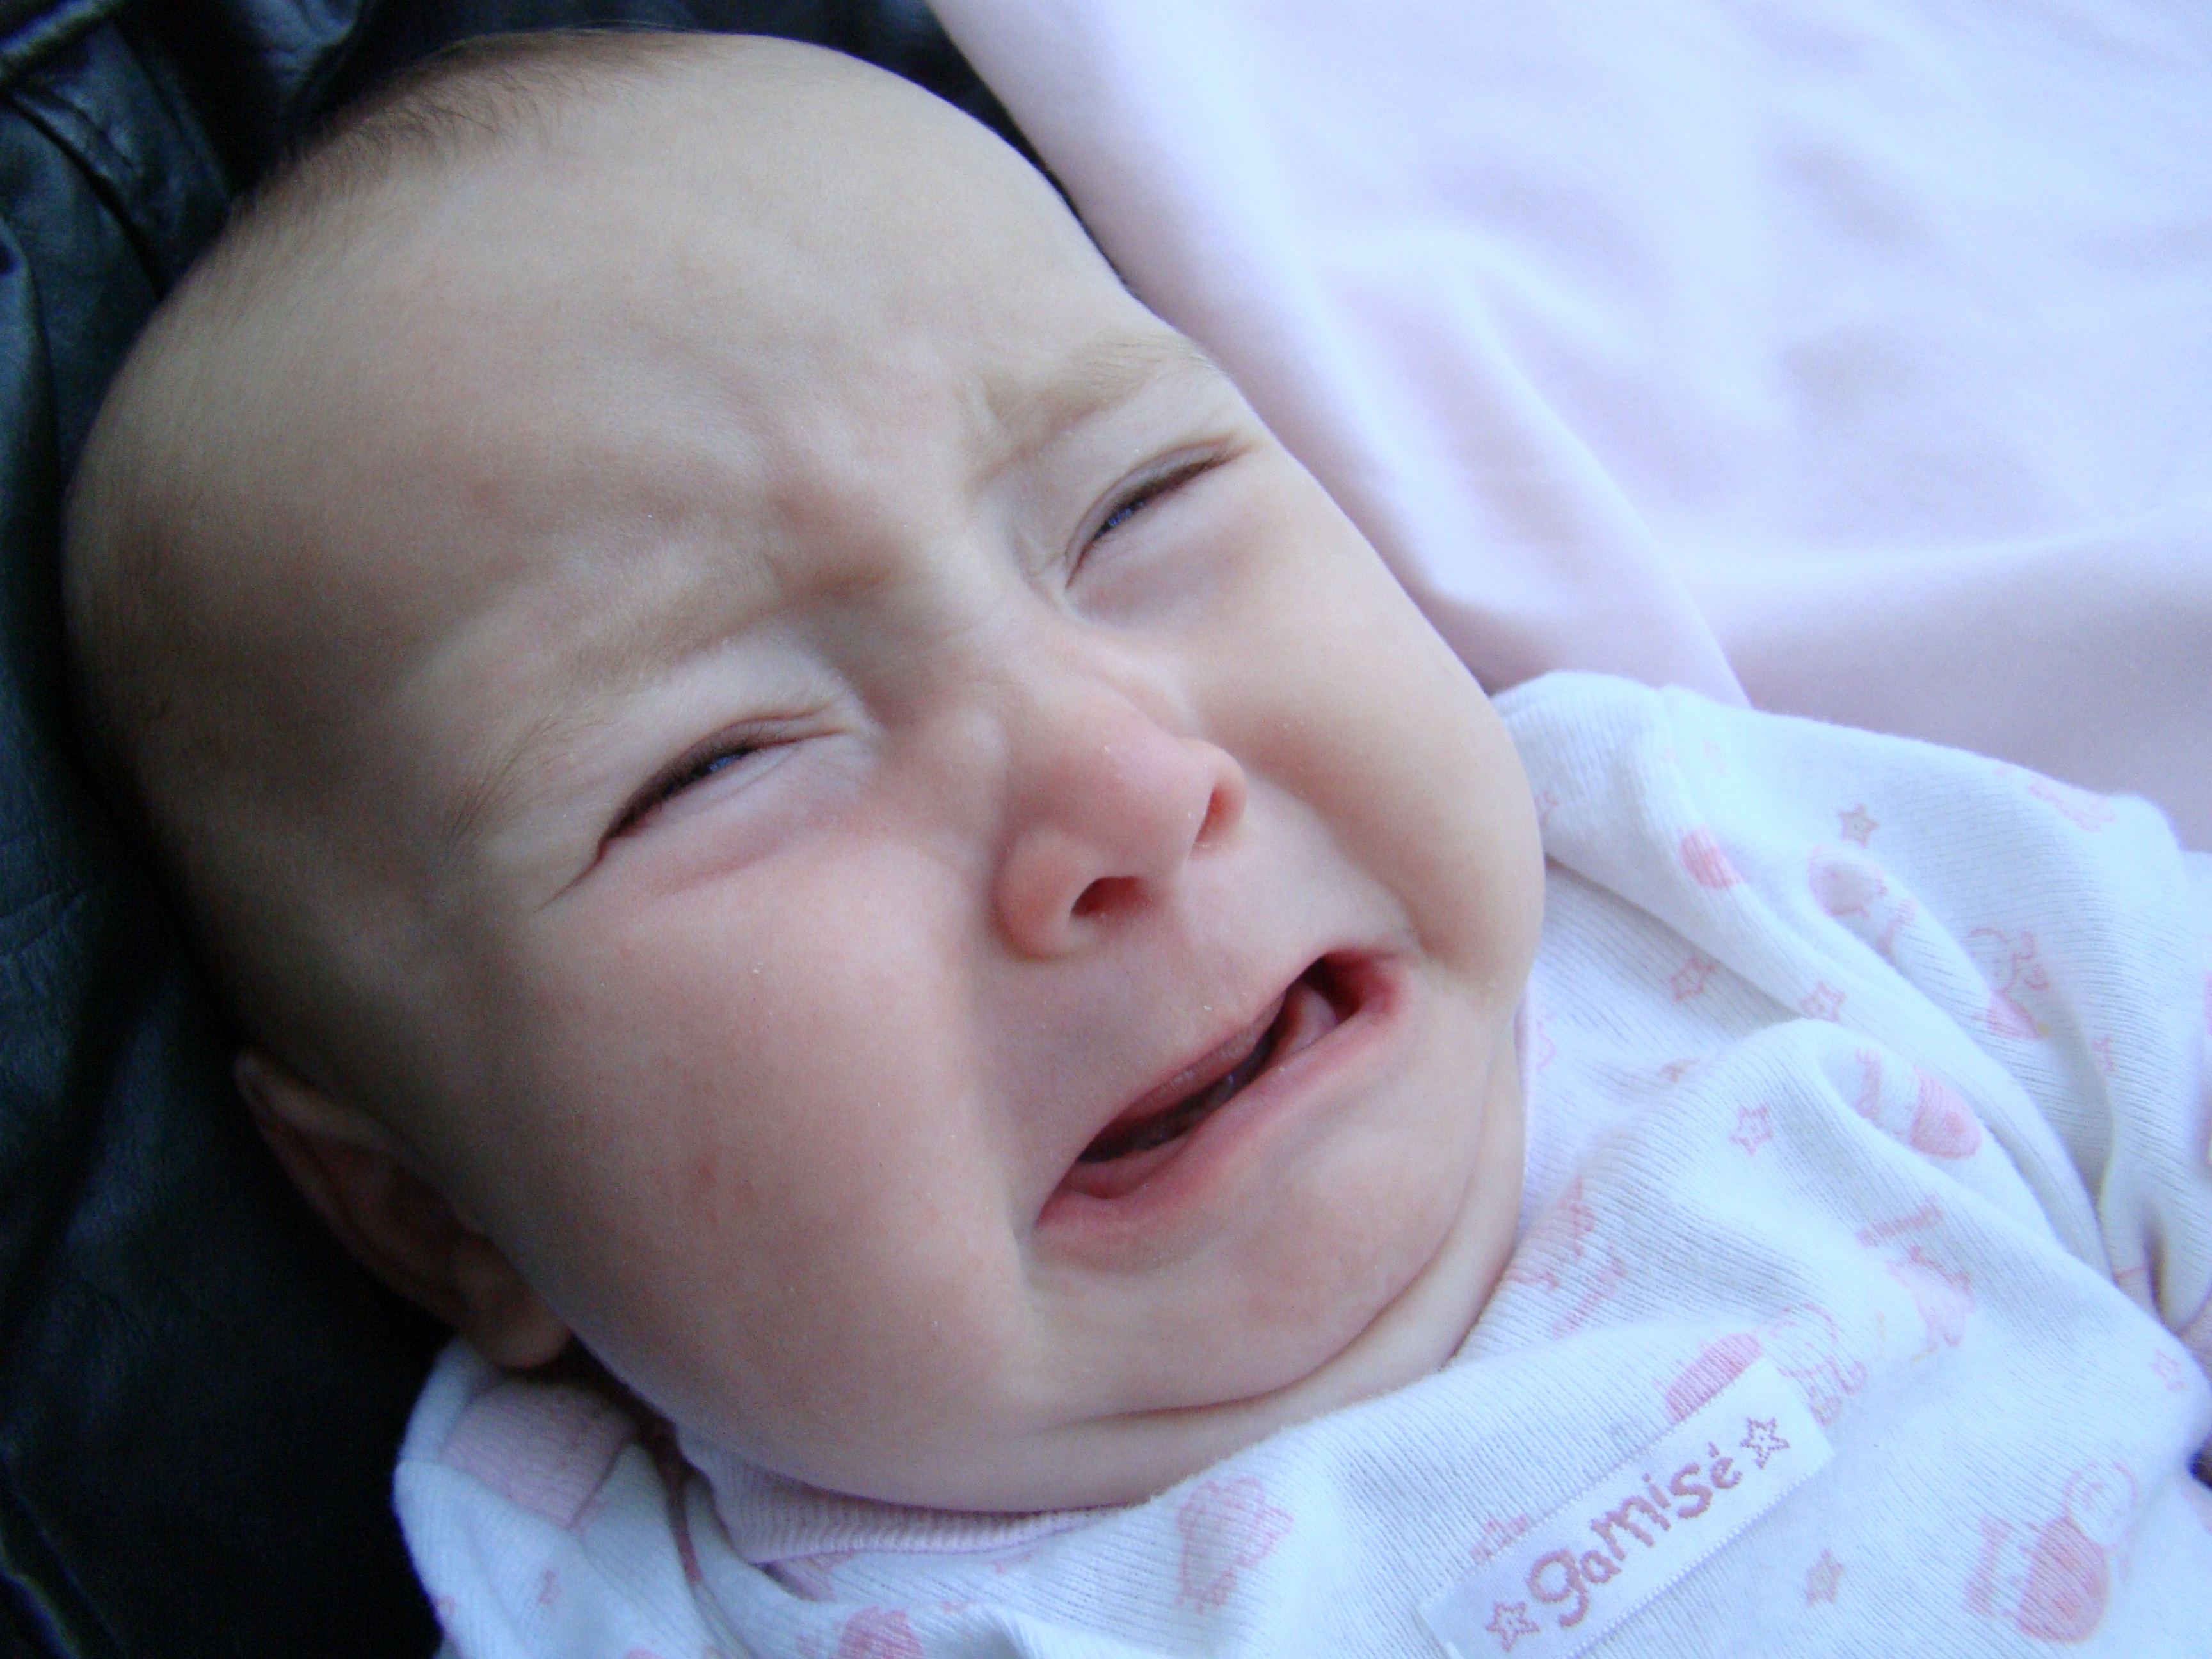
person, portrait, child, baby, facial expression, smile, cry, close up, human body, face, nose, sleep, cheek, infant, toddler, eye, head, skin, organ, emotion, caprice, portrait photography